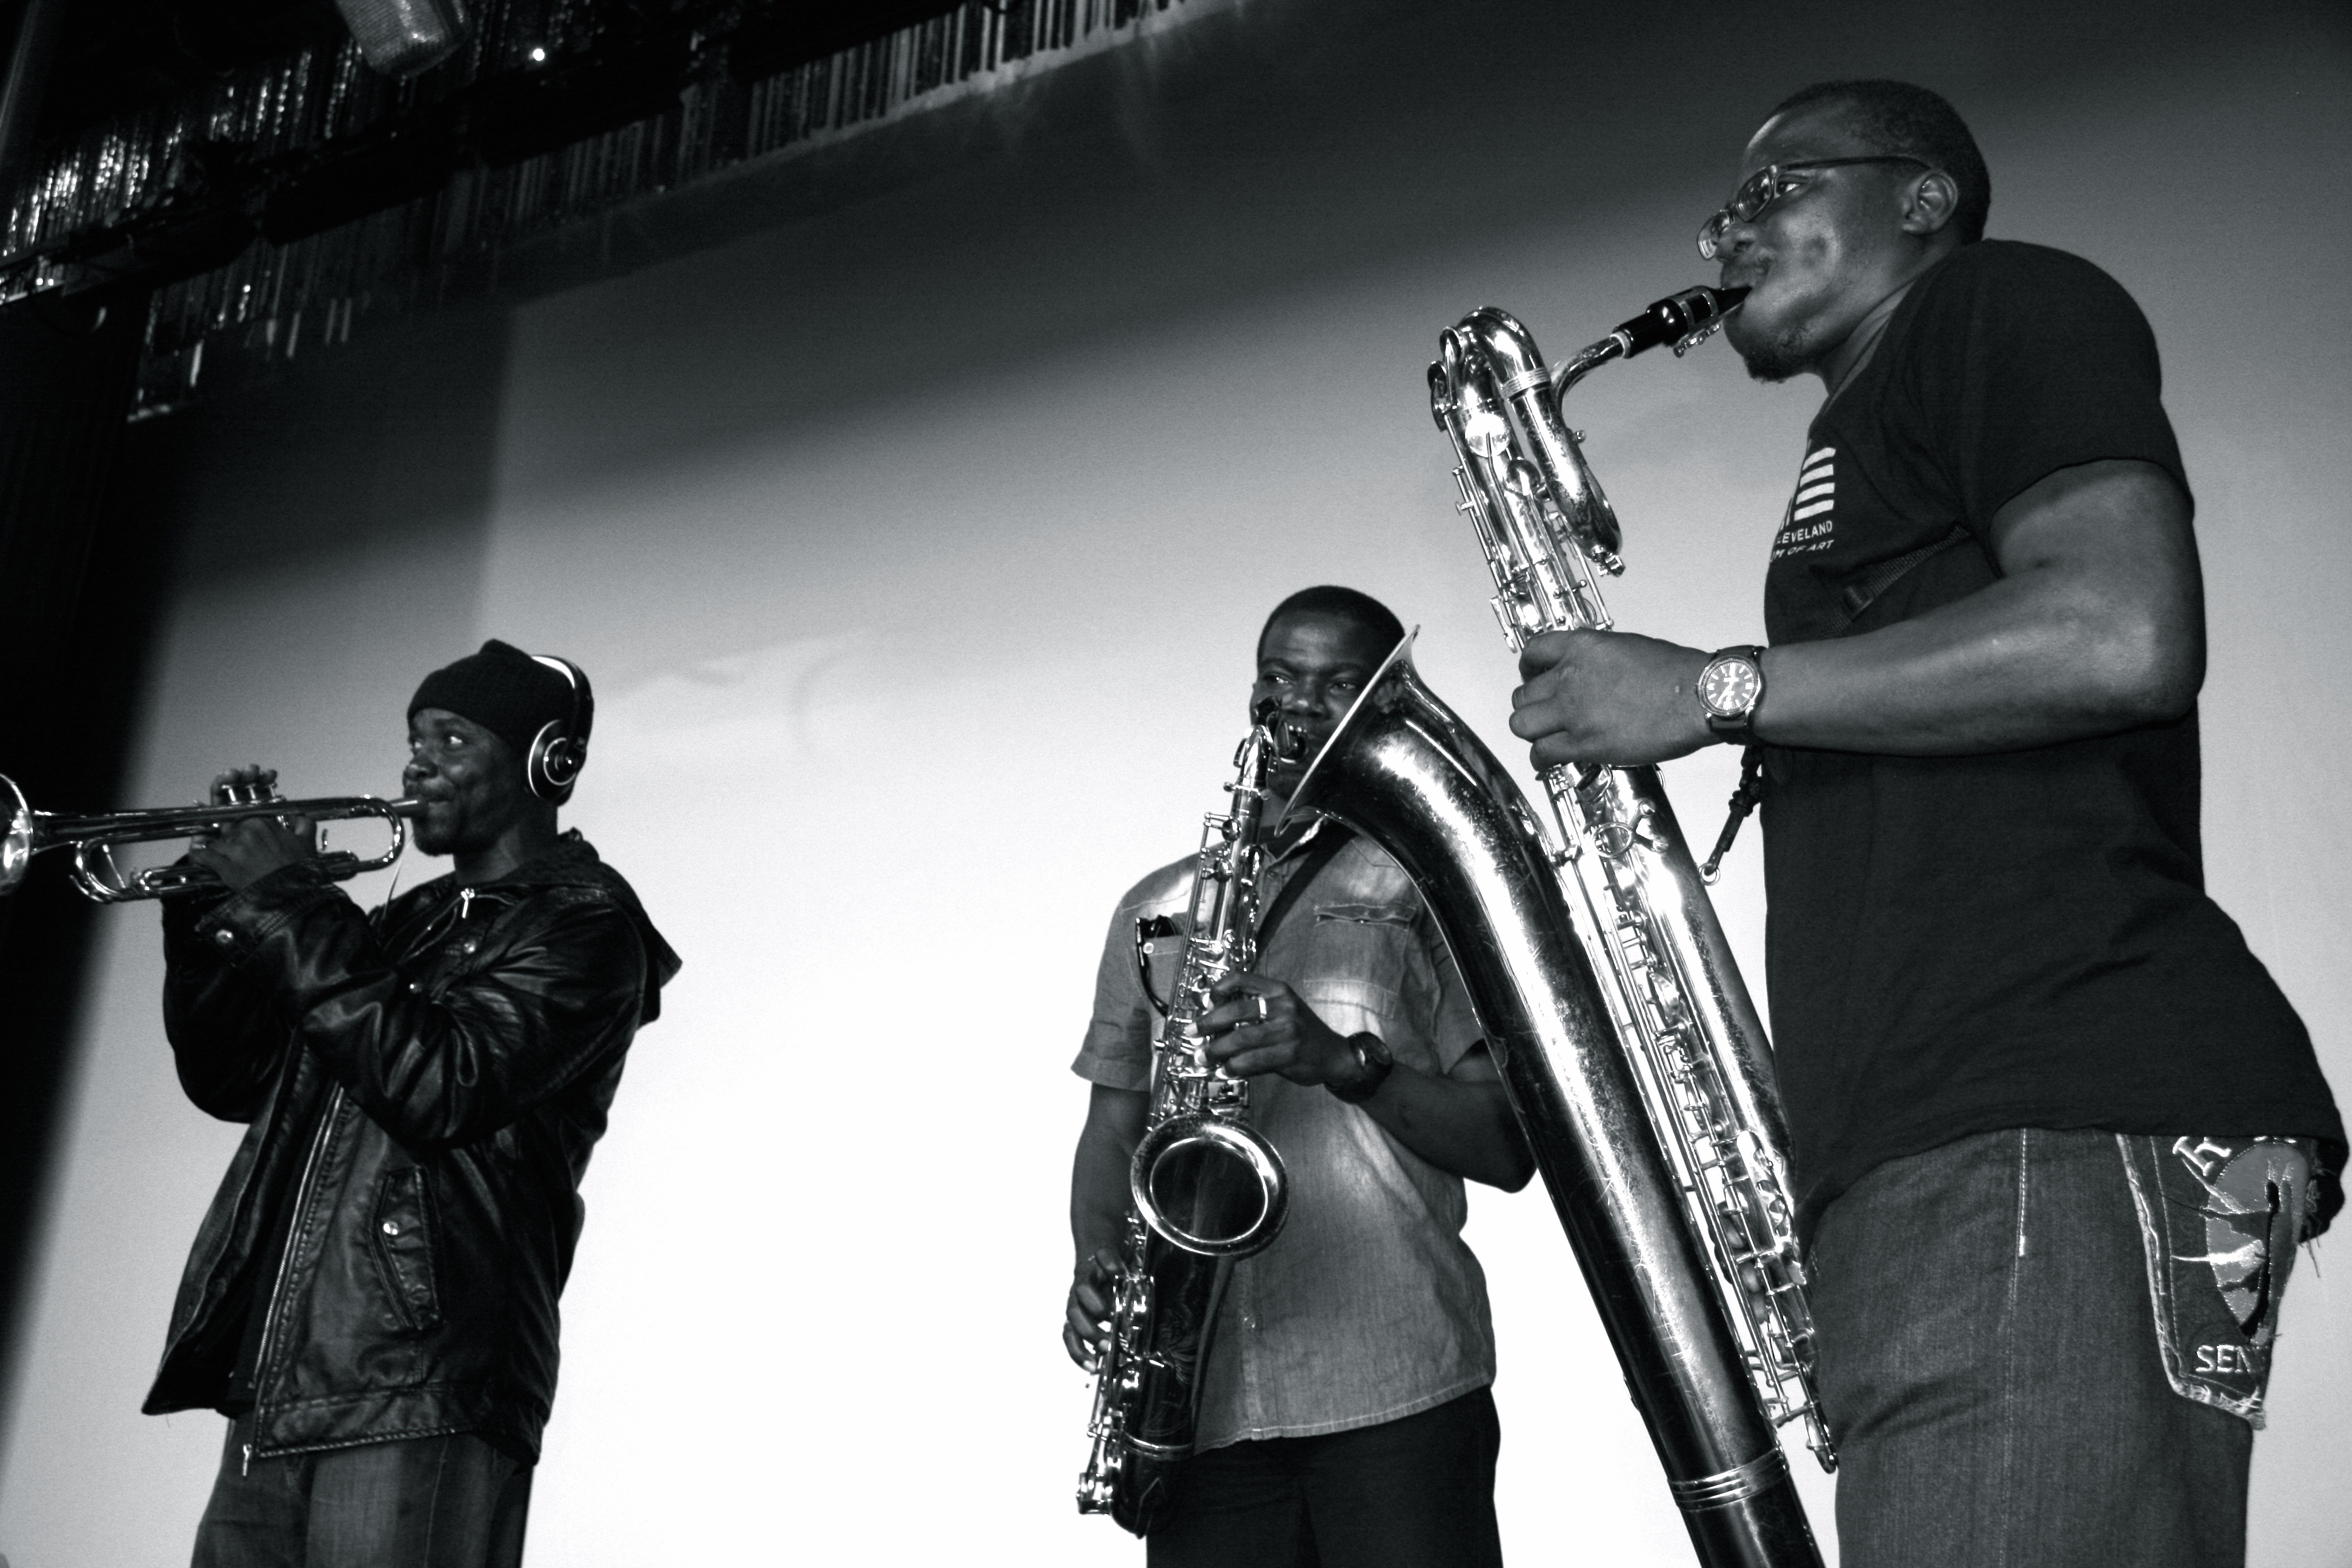
music, black and white, concert, musician, black, monochrome, performance, bassist, singing, guitarist, entertainment, trumpets, monochrome photography, seun kuti egypt 80, african music band